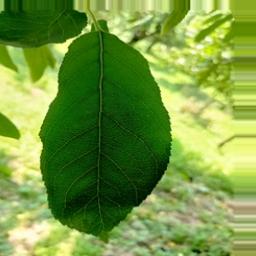
Label: Healthy